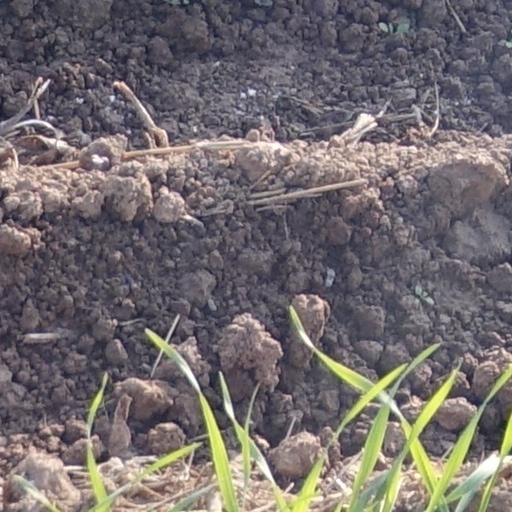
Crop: wheat